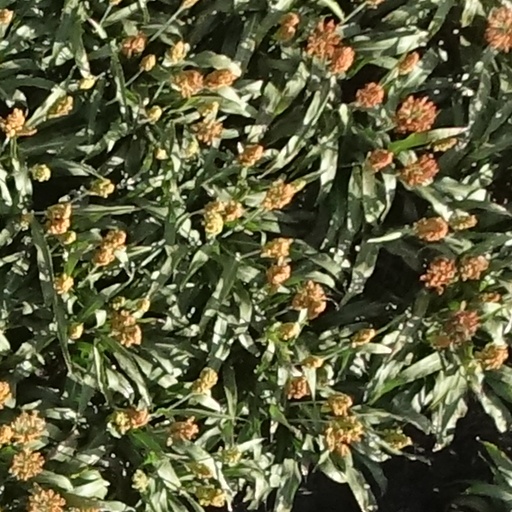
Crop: sorghum